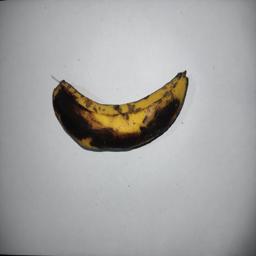
Banana variety: Sagor Kola